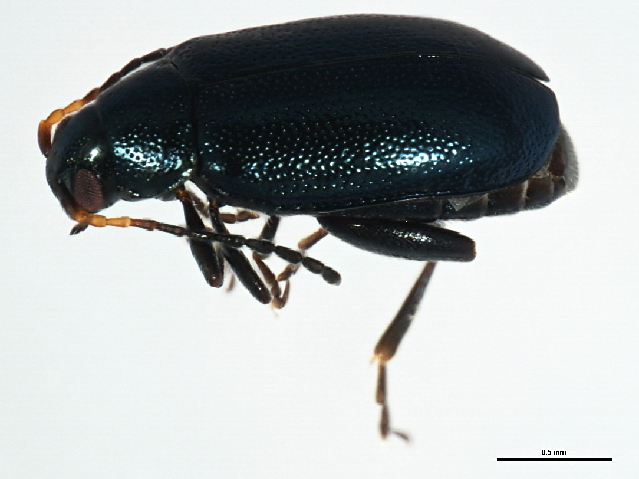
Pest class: crucifer_flea_beetle